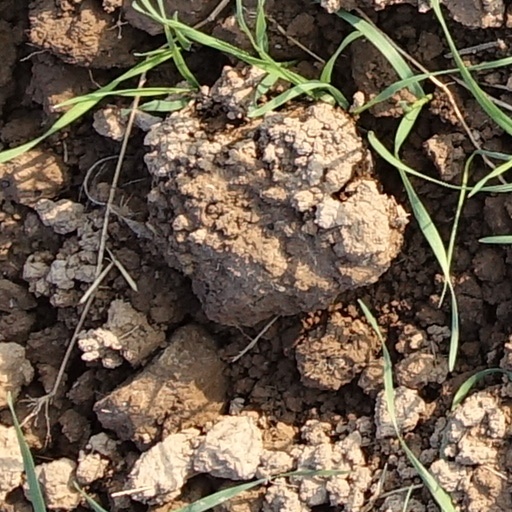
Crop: wheat